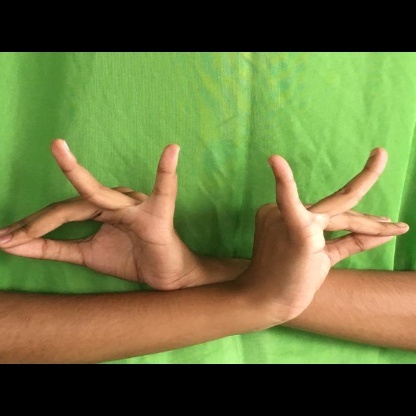
Mudra: Katakavardhana